Ferrovia Paulista S/A

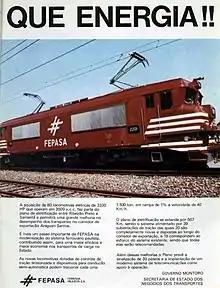
FEPASA's advertisement about investments in the Araguari-Santos Export Corridor, 1986.

The 1970s and 1980s were periods of major investments in the railroad, when, with the support of entities such as the World Bank, the National Bank for Economic and Social Development (BNDES), export promotion entities, and international credit banks, programs were developed to improve and expand the network.